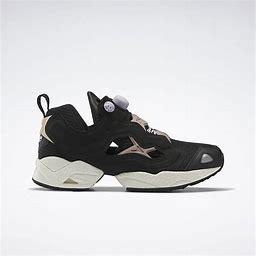
Brand: Reebok
Model: Instapump Fury 95